Rui Costa Pimenta

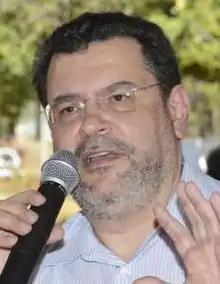
Pimenta in 2014

Rui Costa Pimenta (born in São Paulo, 25 June 1957) is a Brazilian politician and a perennial presidential candidate aligned with the Trotskyist Workers' Cause Party.